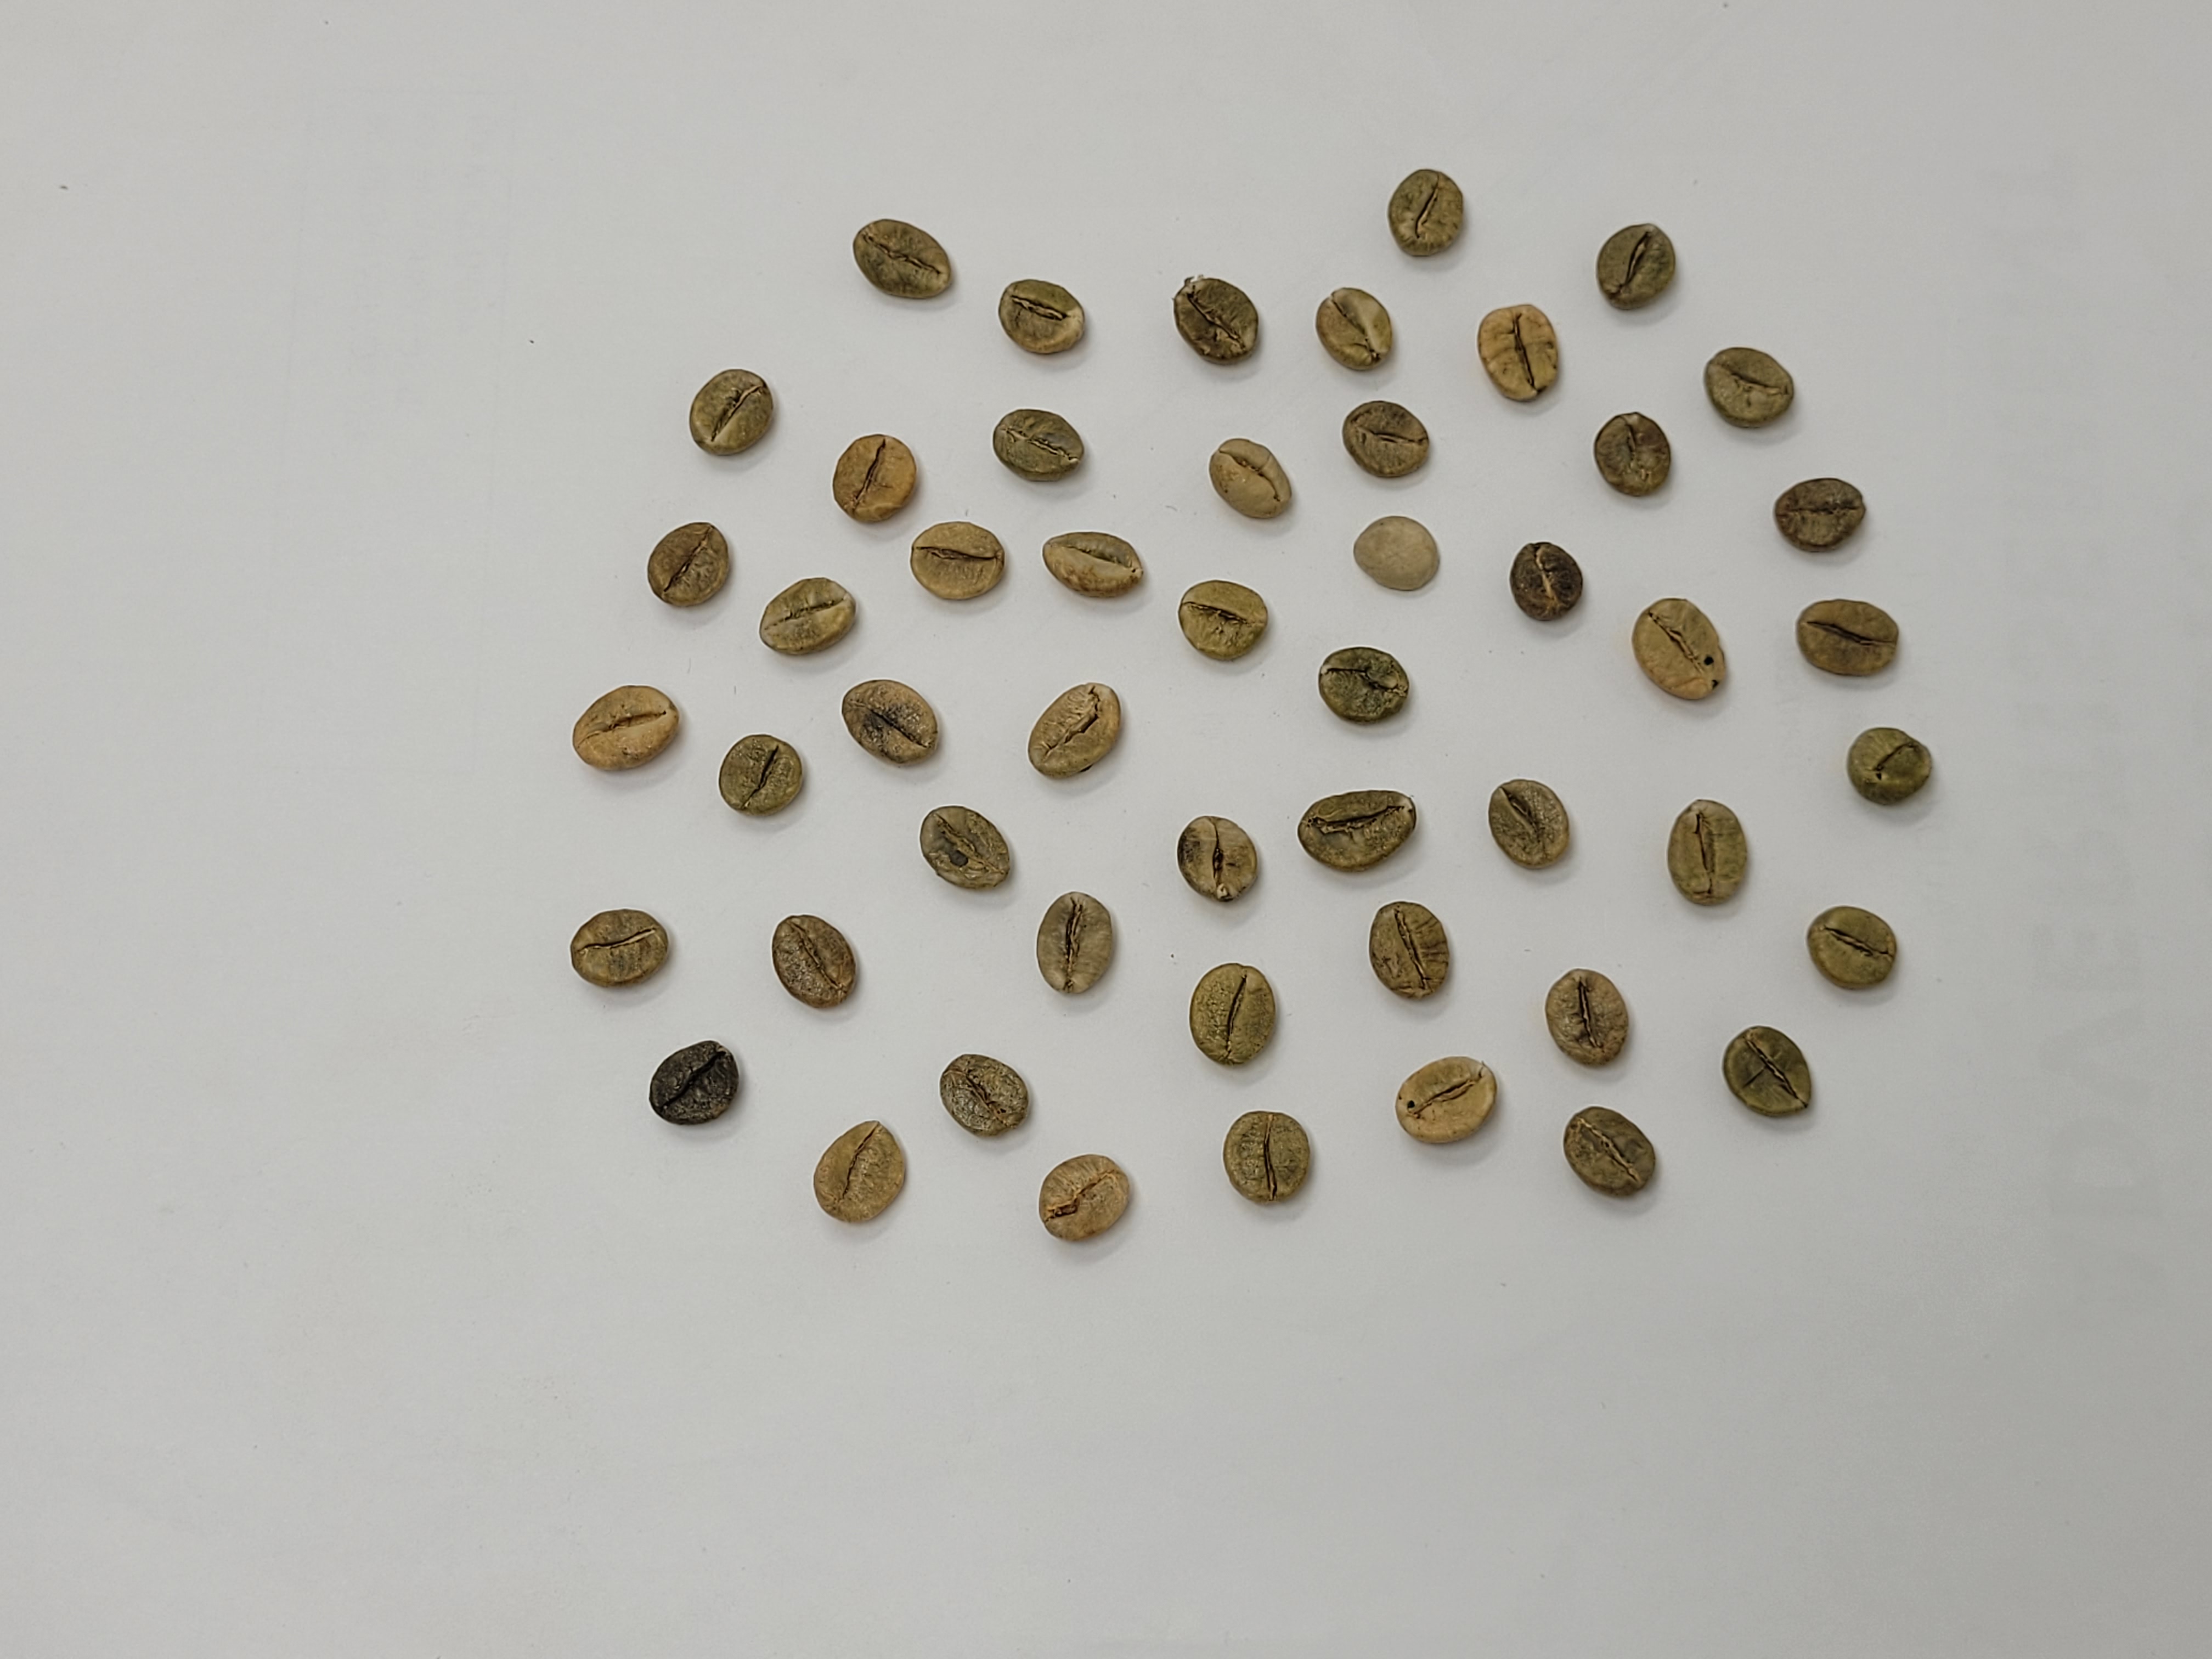
Coffee bean quality grade: AAA